Rachel Joynt

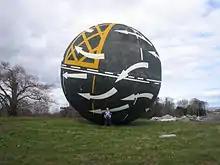
Perpetual motion

Rachel Joynt (born 1966 in Caherciveen, County Kerry) is an Irish sculptor who creates public art. She graduated from the National College of Art and Design in Dublin in 1989 with a degree in sculpture.